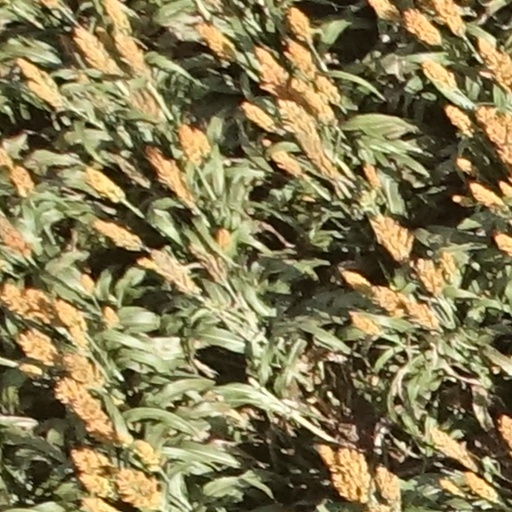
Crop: sorghum